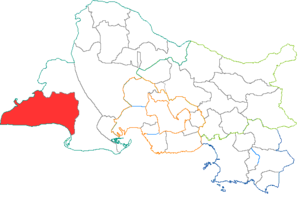
Situation du canton dans le département des Bouches du Rhône (France)
Le canton de Saintes-Maries-de-la-Mer est une ancienne division administrative française située dans le département des Bouches-du-Rhône, dans l'arrondissement d'Arles.